First Presbyterian Church (Batavia, New York)

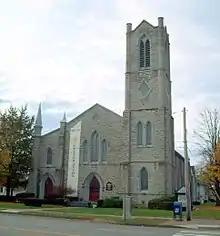
North elevation and west profile of original church, 2009

The First Presbyterian Church in Batavia, New York, United States, is located at East Main (New York state routes 5 and 33) and Liberty streets. It is a joined complex of several buildings. The main one, the church's sanctuary, is a limestone Gothic Revival structure built in the mid-19th century. Its congregation was the first church to be organized in Batavia, albeit as a Congregationalist group at that time.